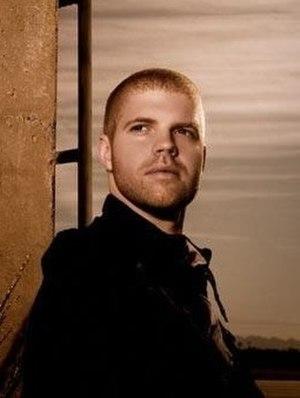
Morgan Page est un artiste américain de musique house progressive et electro house de Los Angeles. Son morceau le plus largement connu est "The Longest Road," feat. Lissie, qui fait partie de son premier album Elevate, sorti en mars 2008. Titre remixé en 2009 par Deadmau5, qui fut pour cela nommé au Grammy Awards. Page est enregistré au label Nettwerk Records.